William E. Wilson (Indiana politician)

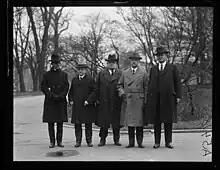
Wilson (2nd from right)

William Edward Wilson (March 9, 1870 – September 29, 1948) was an American educator, businessman, and politician from Indiana. He served one term in the United States House of Representatives (1923–1925).